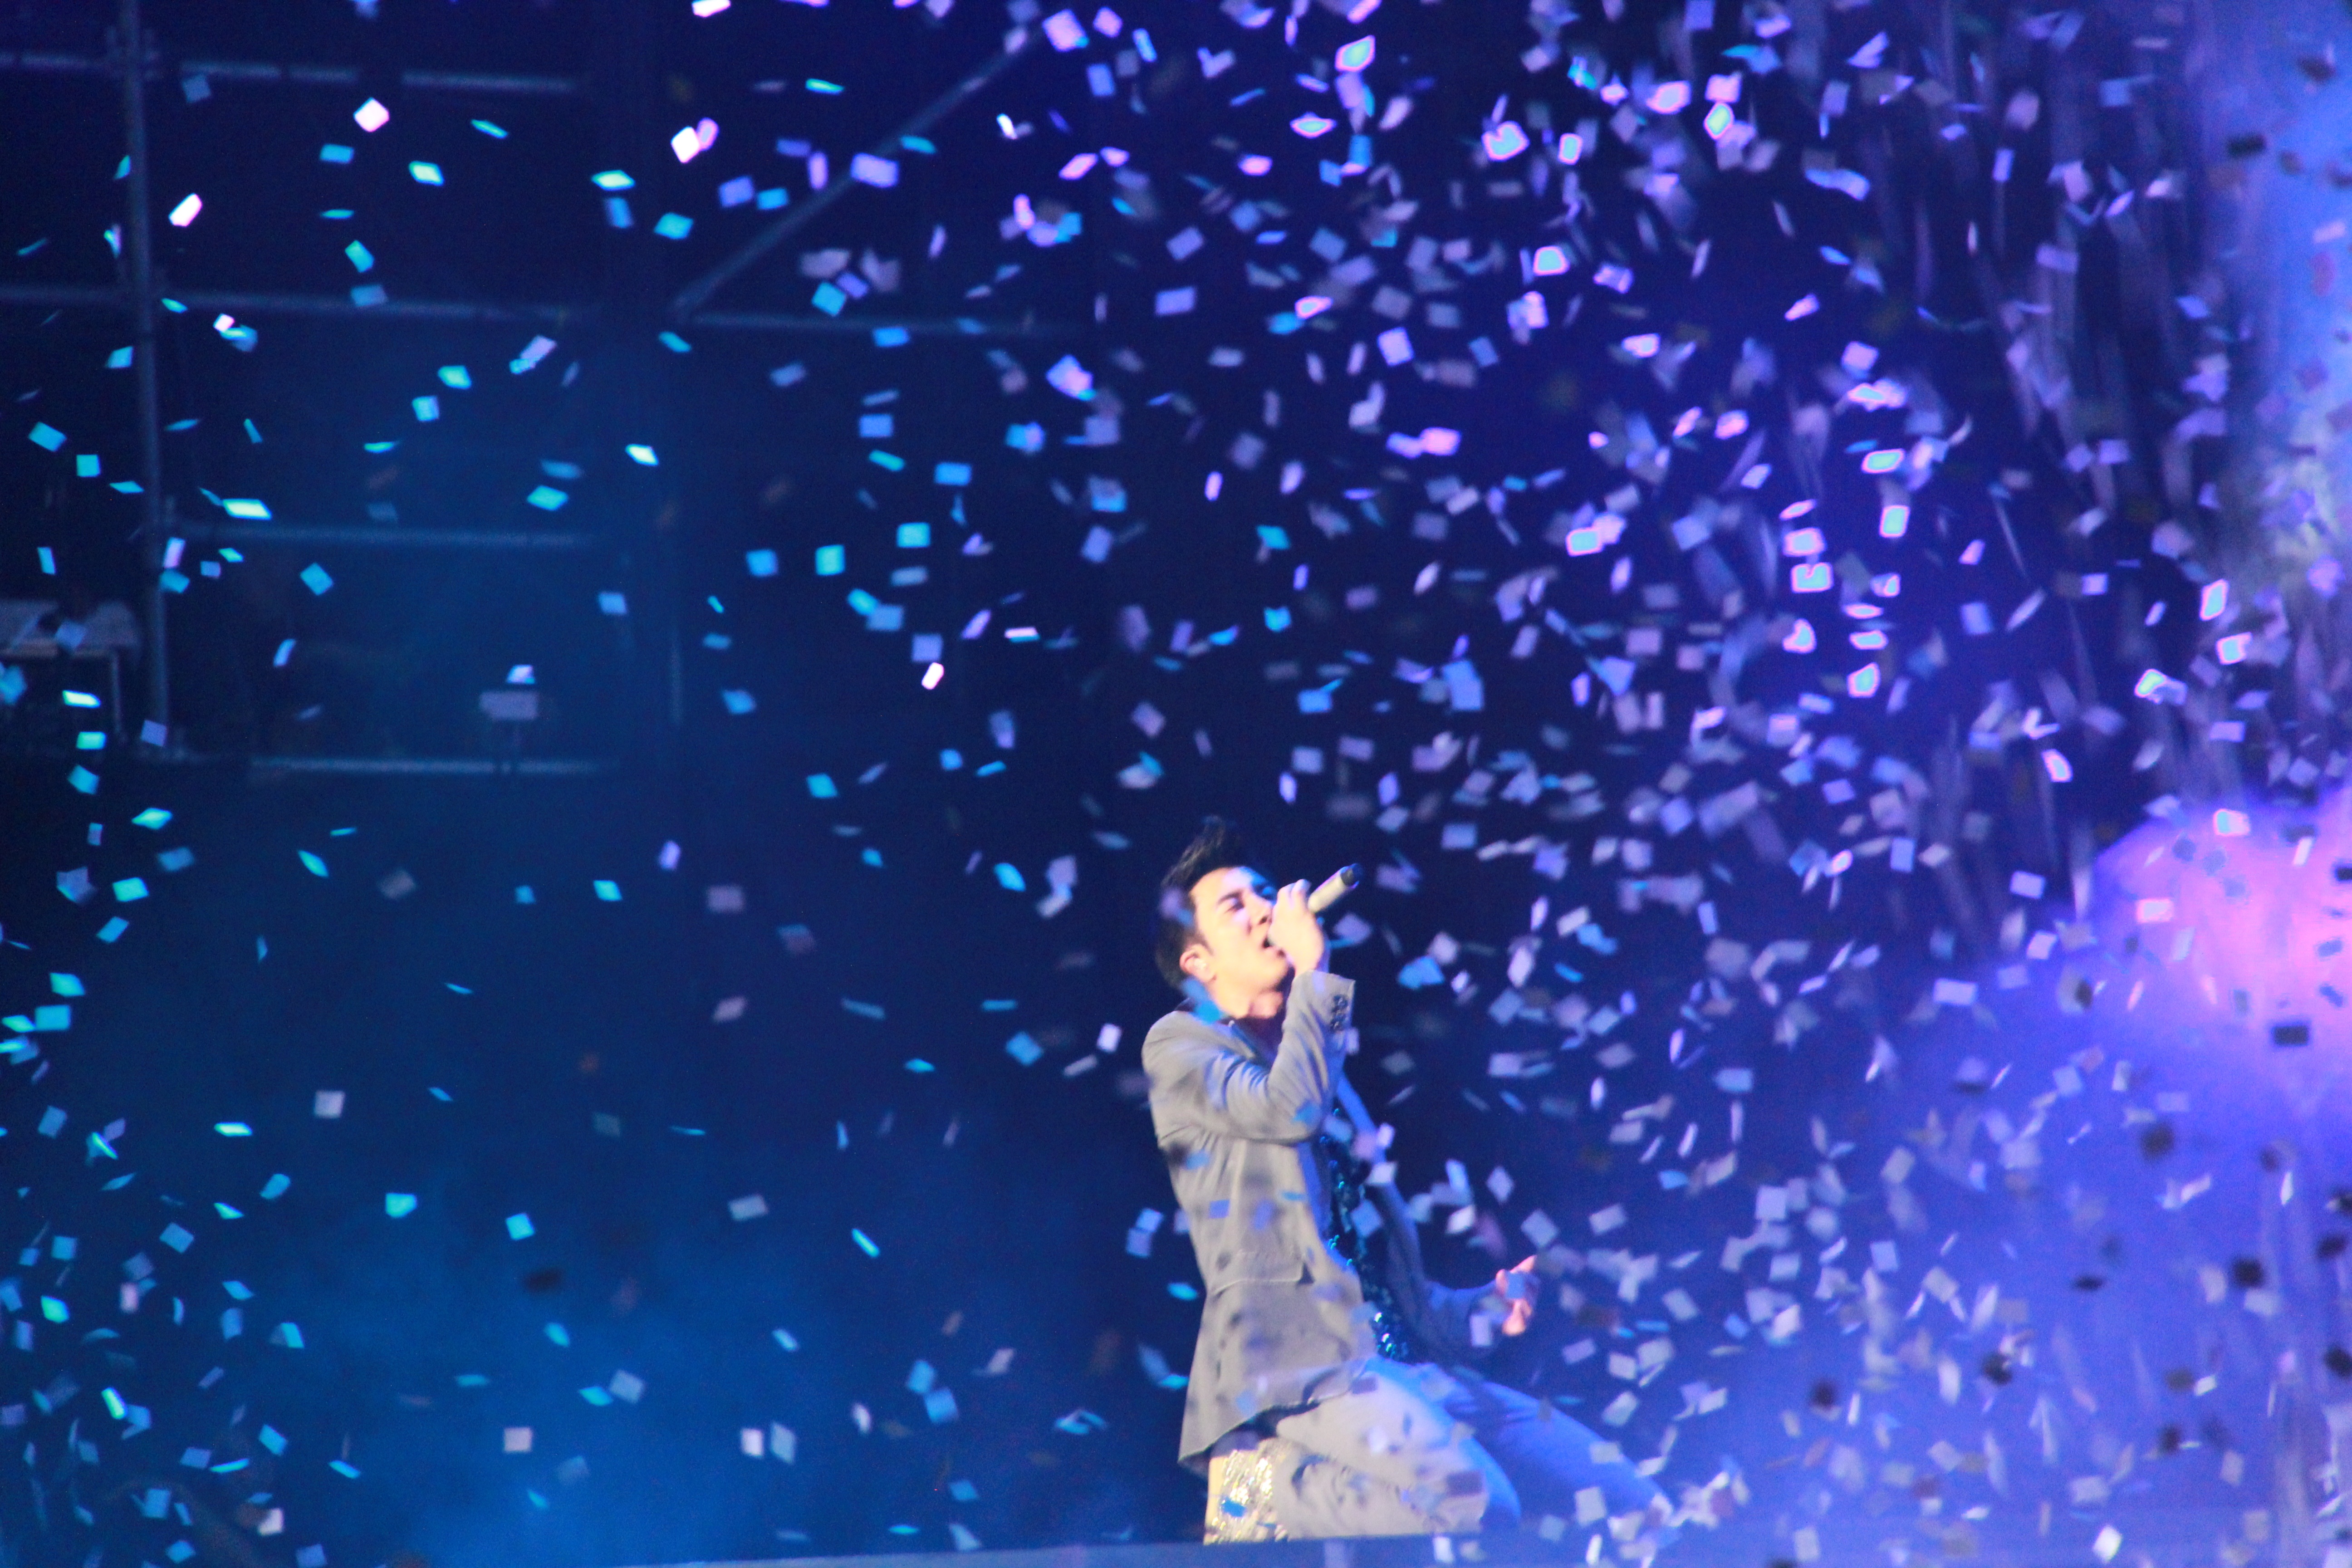
night, underwater, concert, singer, blue, confetti, display, site, nest, lee hom, soffit, computer wallpaper